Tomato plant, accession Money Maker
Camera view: horizontal (90 deg, fisheye); turntable rotation: 120 degrees
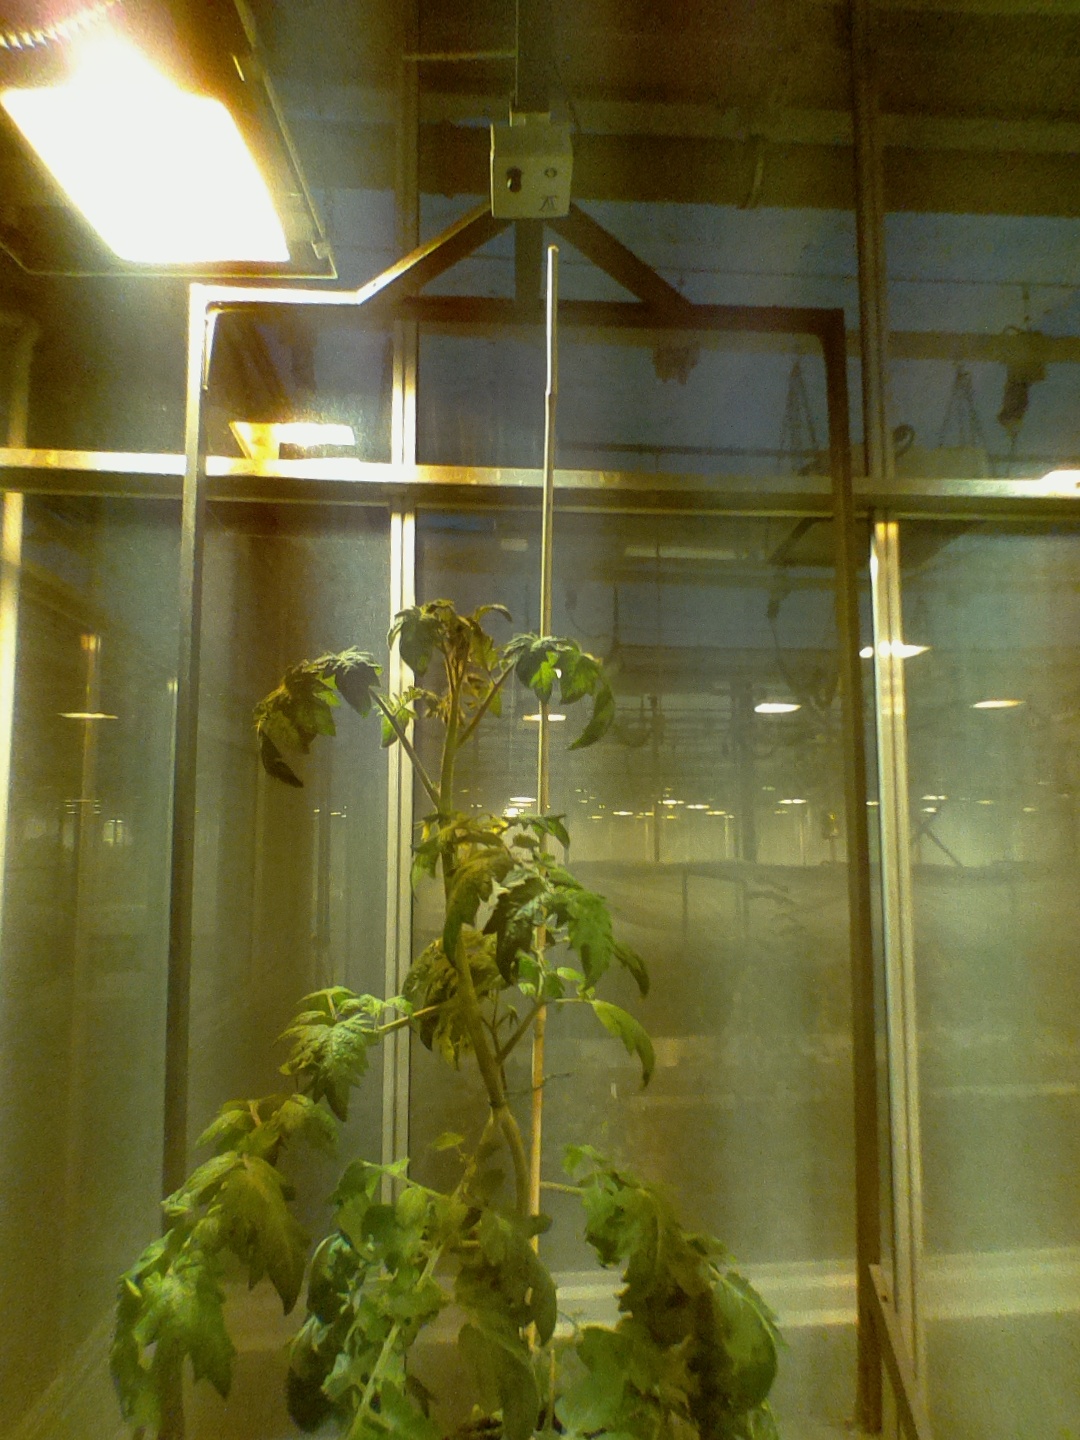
BBCH growth stage 68: Full flowering, 80%-90% of flowers open, more petals falling